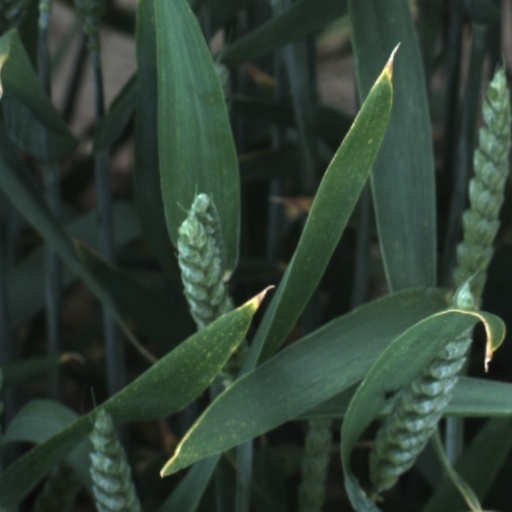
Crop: wheat